Jared Shuster

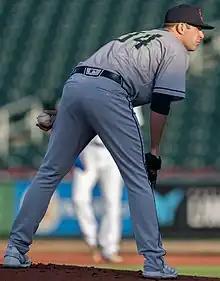
Shuster with the Gwinnett Stripers in 2023

Jared Craig Shuster (born August 3, 1998) is an American professional baseball pitcher for the Chicago White Sox of Major League Baseball (MLB). He played college baseball at Wake Forest University. The Atlanta Braves selected him in the first round of the 2020 MLB draft, and he made his MLB debut with them in 2023.